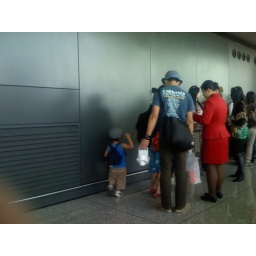
Pui Yuk spots cute boy in business class boarding queue